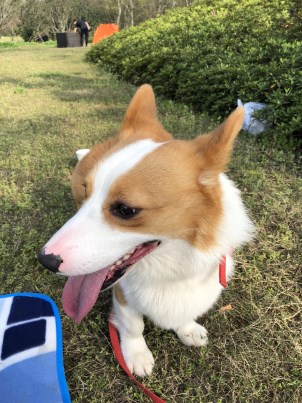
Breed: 2909-n000116-Cardigan